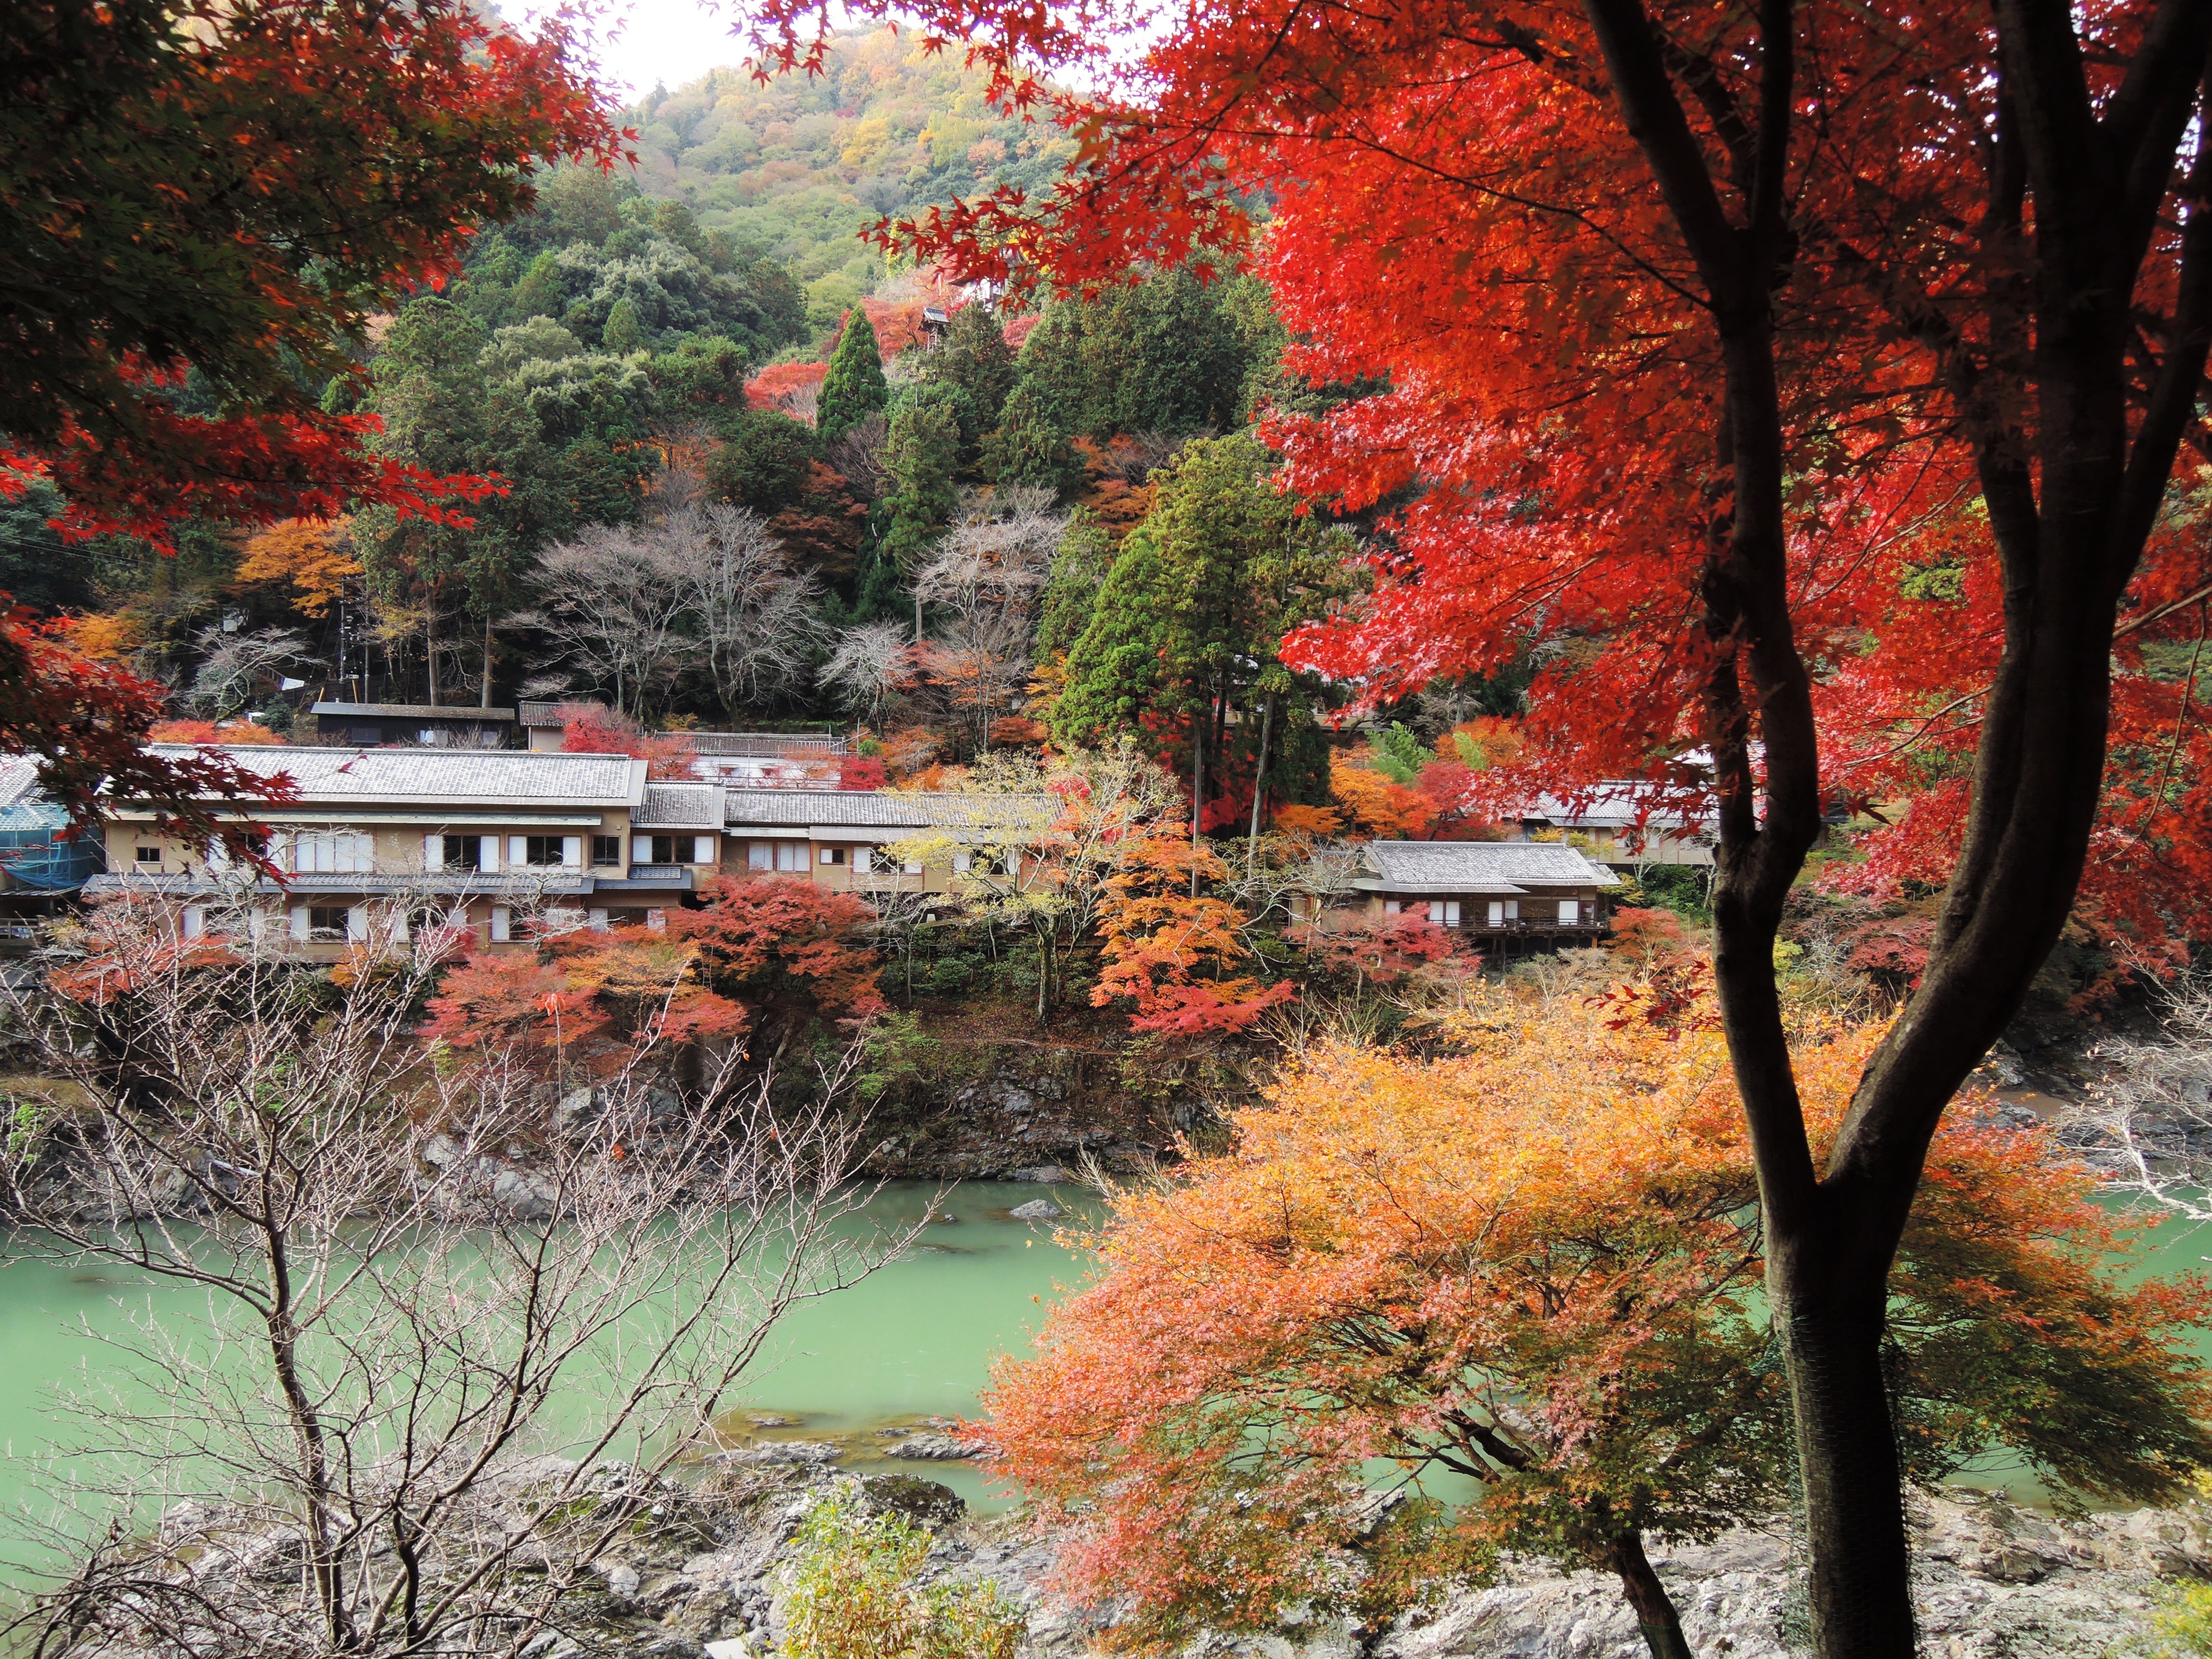
tree, plant, leaf, flower, river, autumn, botany, garden, season, maple leaf, woodland, woody plant, lanshan, sagano